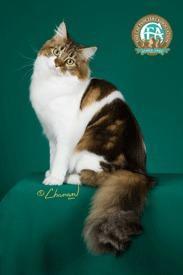
Maine Coon